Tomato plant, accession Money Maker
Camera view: horizontal (90 deg, fisheye); turntable rotation: 180 degrees
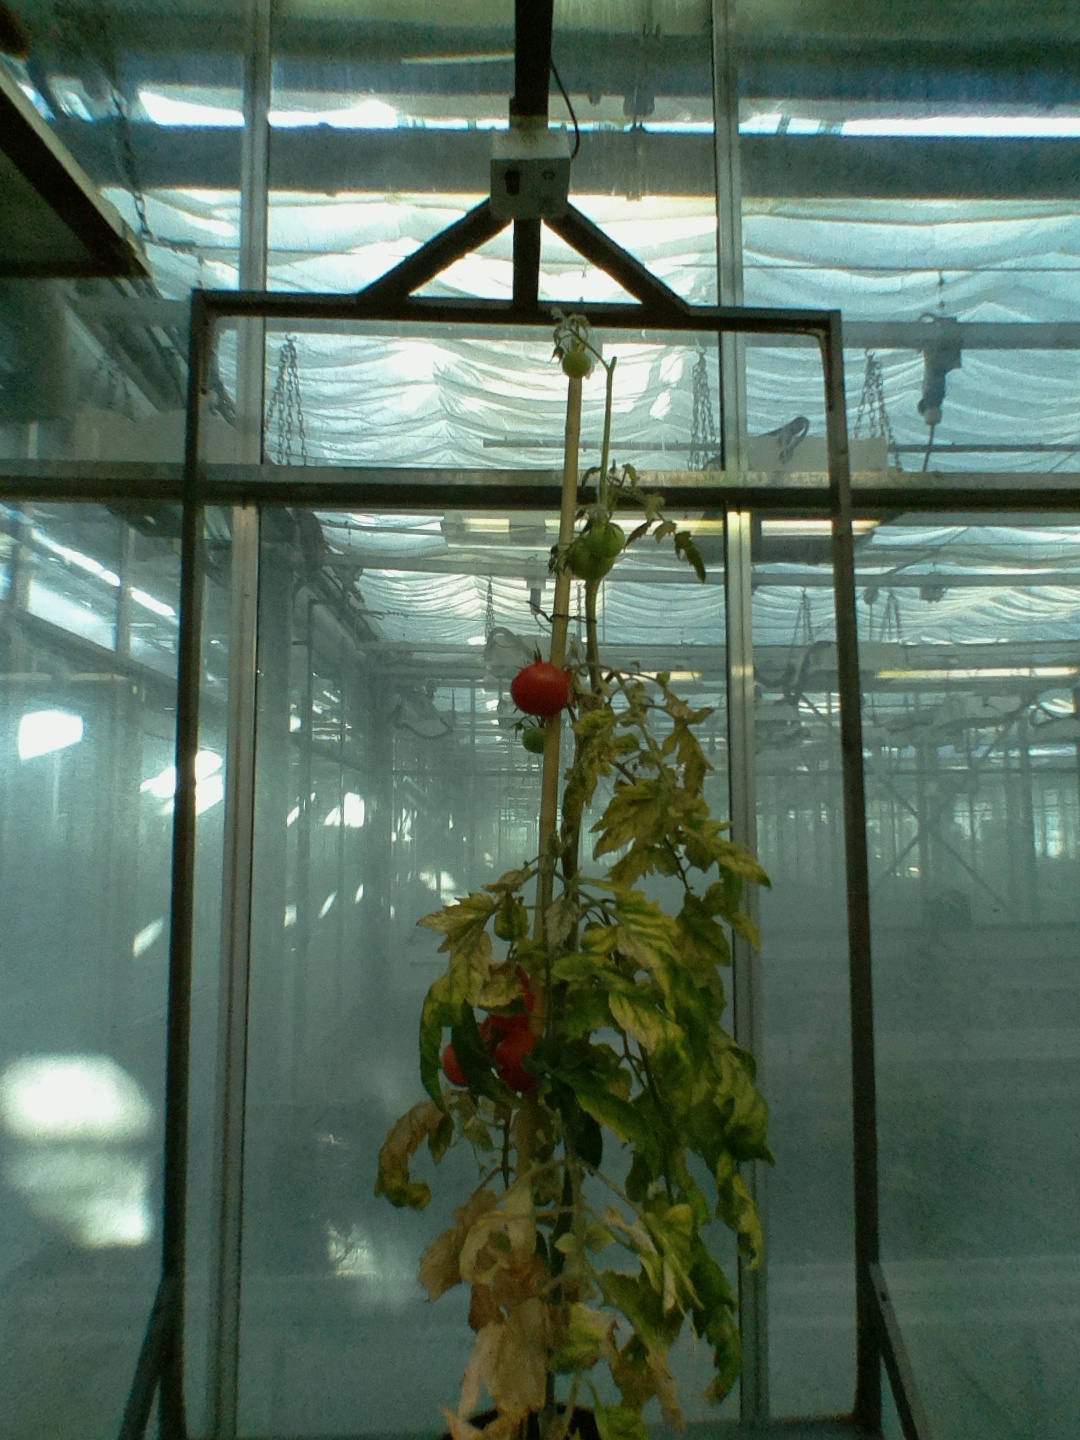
BBCH growth stage 88: 80%-90% of fruits show typical fully ripe color